Forced suicide

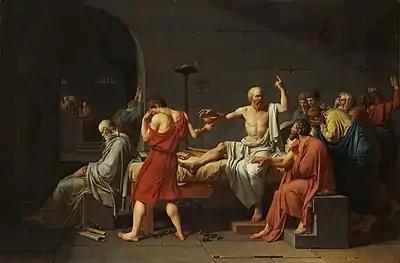
"The Death of Socrates" by Jacques-Louis David (1787)

Forced suicide was a common means of execution in ancient Greece and Rome. As a mark of respect it was generally reserved for aristocrats sentenced to death; the victims would either drink hemlock or fall on their swords. Economic motivations prompted some suicides in ancient Rome. A person who was condemned to death would forfeit property to the government. People could evade that provision and let the property pass to their heirs by committing suicide prior to arrest.